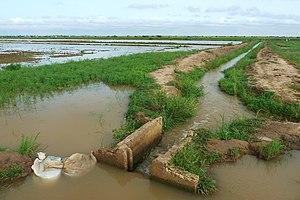
La population rurale représente 55 % de la population totale du Sénégal, évaluée à 13,5 millions en décembre 2013.
Le département de Dagana est l'un des 45 départements du Sénégal et l'un des 3 départements de la région de Saint-Louis, dans le nord du pays.